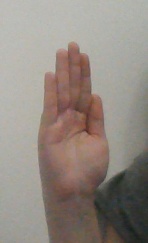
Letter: seen